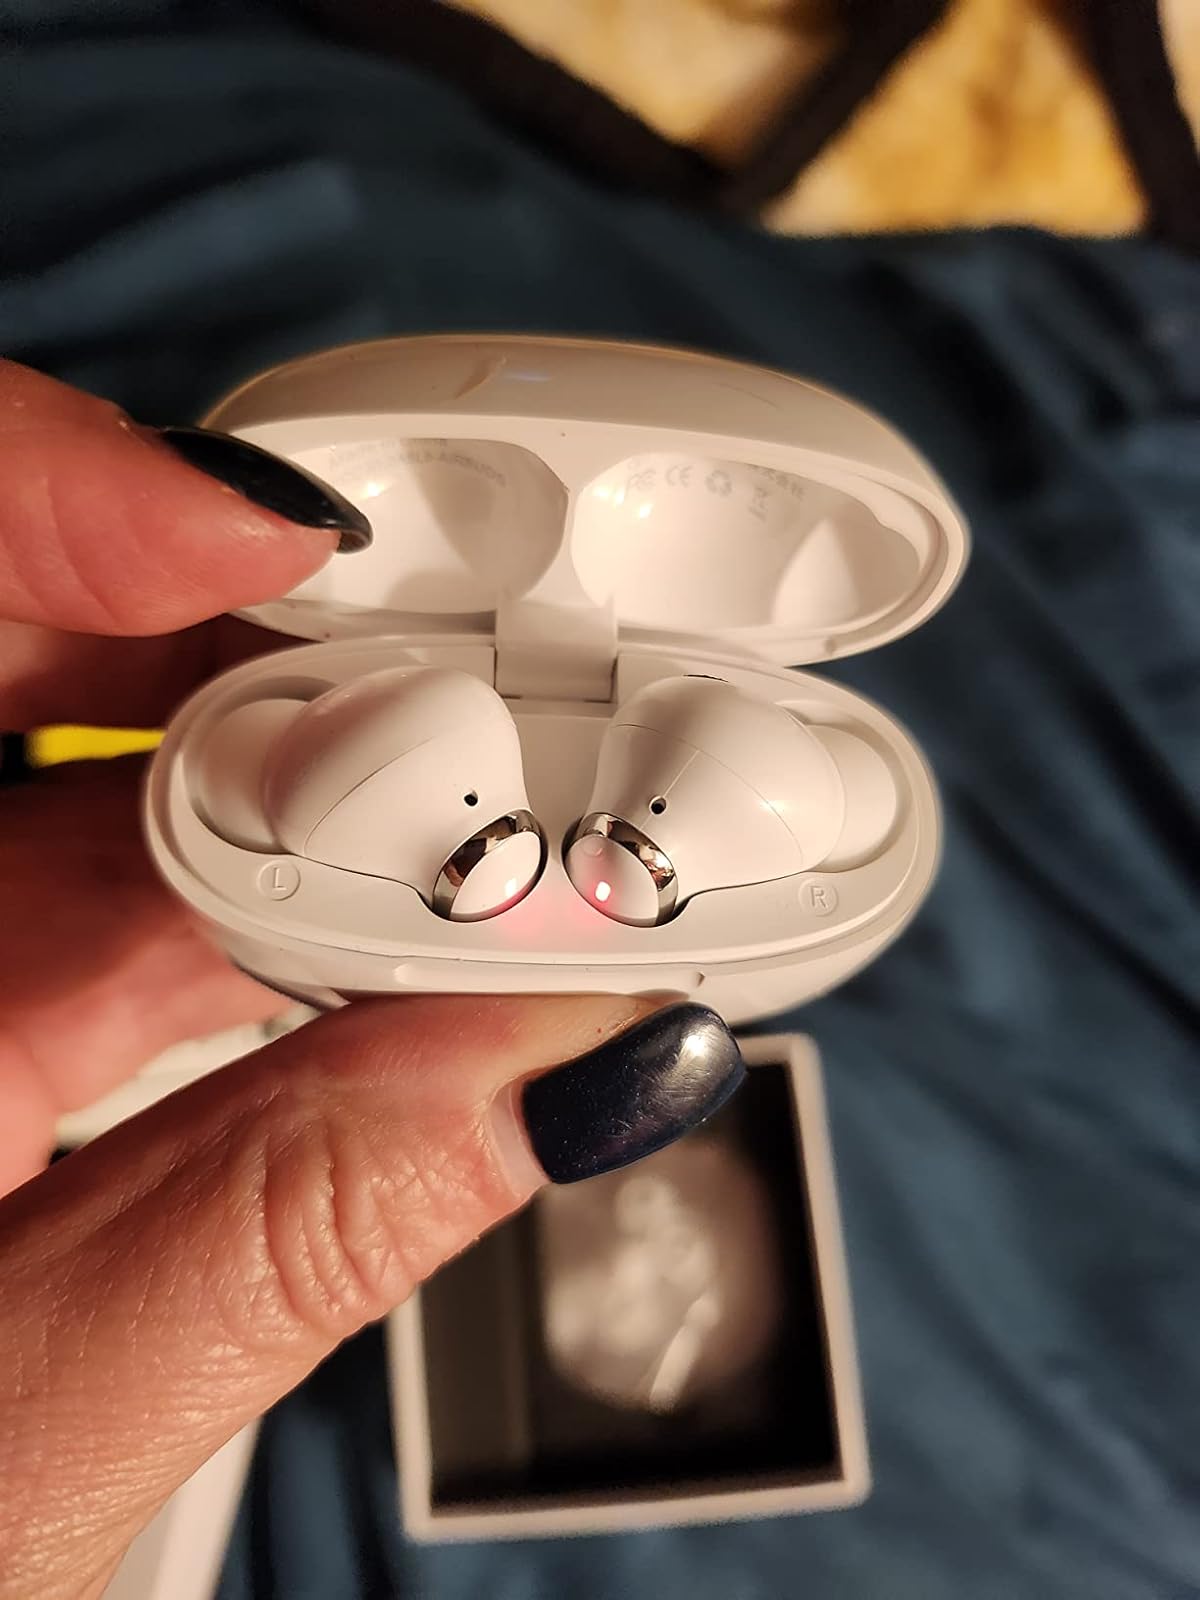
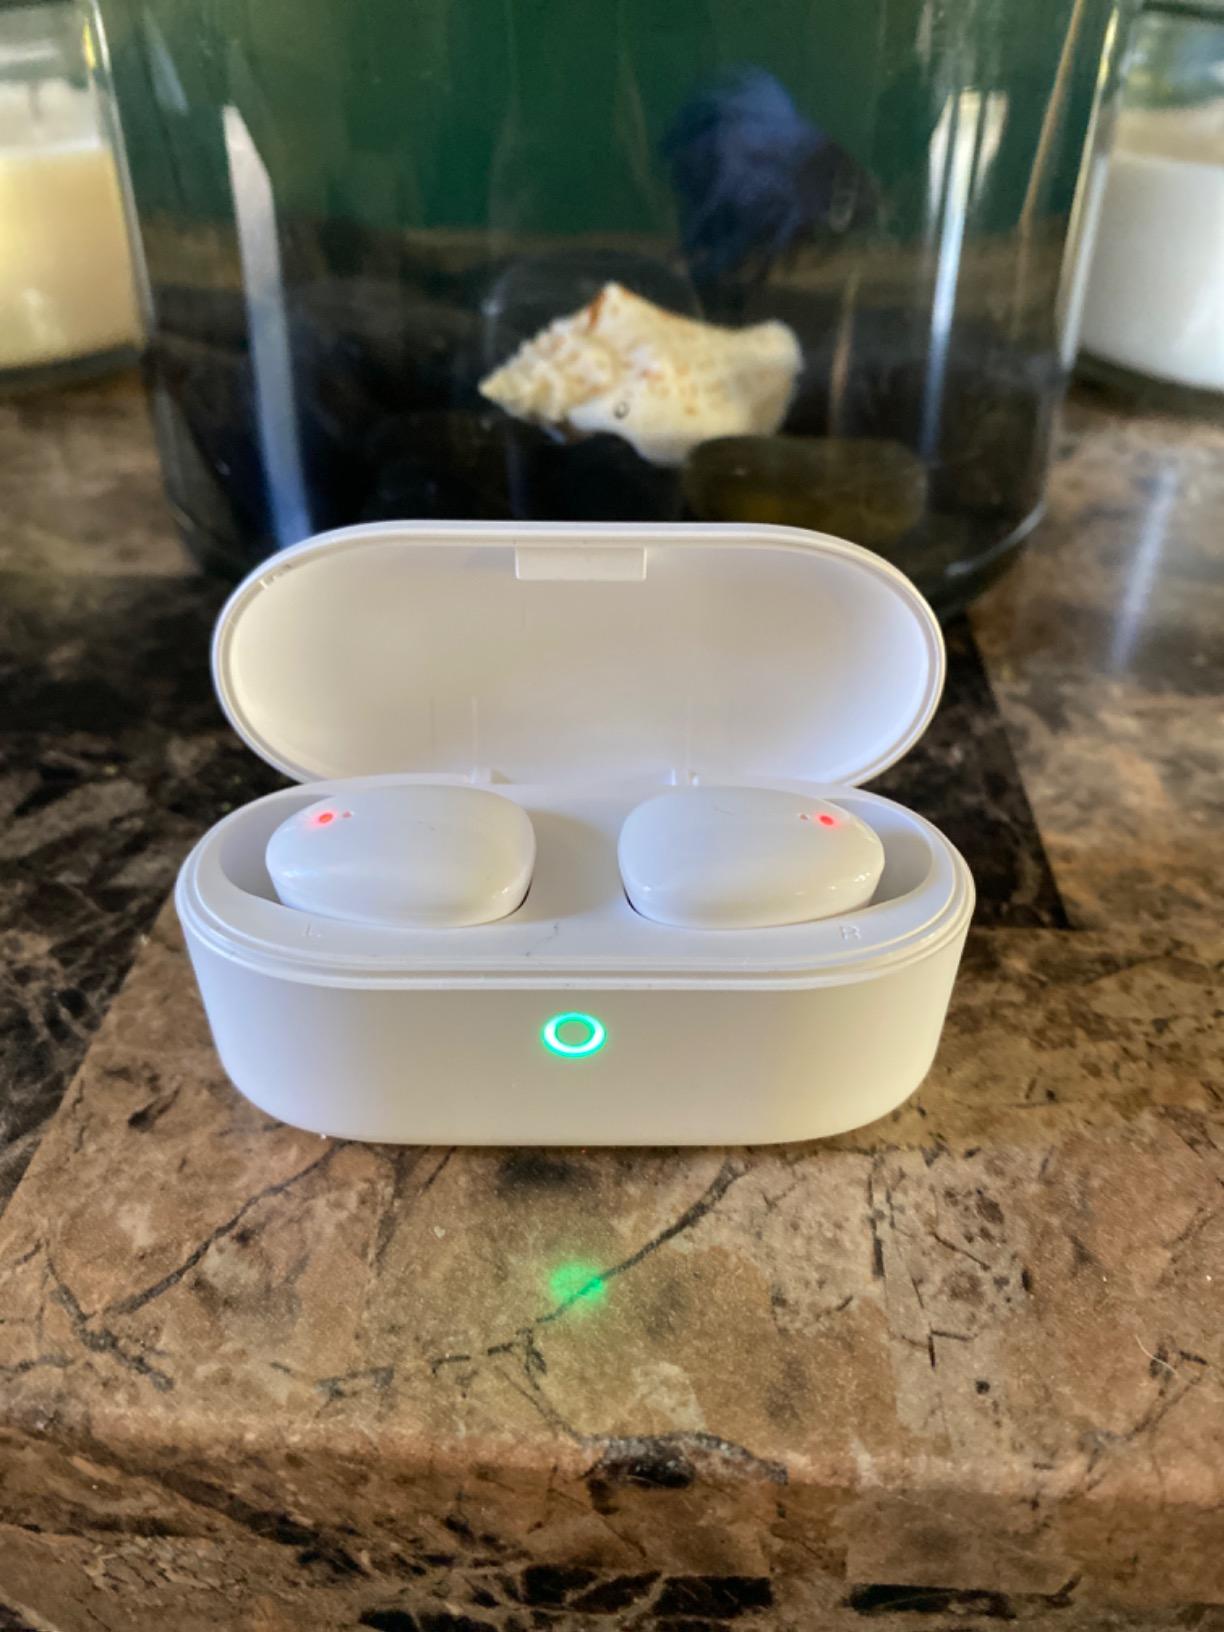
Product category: earbuds
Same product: no